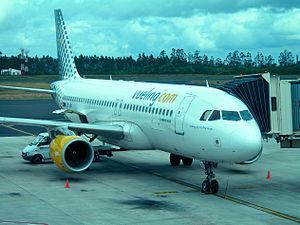
L'aéroport international de Saint-Jacques-de-Compostelle, aussi connu comme Aéroport de Lavacolla, est un aéroport espagnol situé à 11 km à l'est de Saint-Jacques-de-Compostelle en Galice, au Nord-Ouest de l'Espagne.